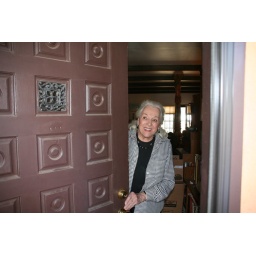
Caught her when she opened the door of her house in Taos Feb 09